Cornelis van Vollenhoven

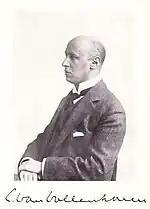
Cornelis van Vollenhoven in 1917

Cornelis van Vollenhoven (8 May 1874, Dordrecht – 29 April 1933, Leiden) was a Dutch law professor and legal scholar, best known for his work on the legal systems of the East Indies.